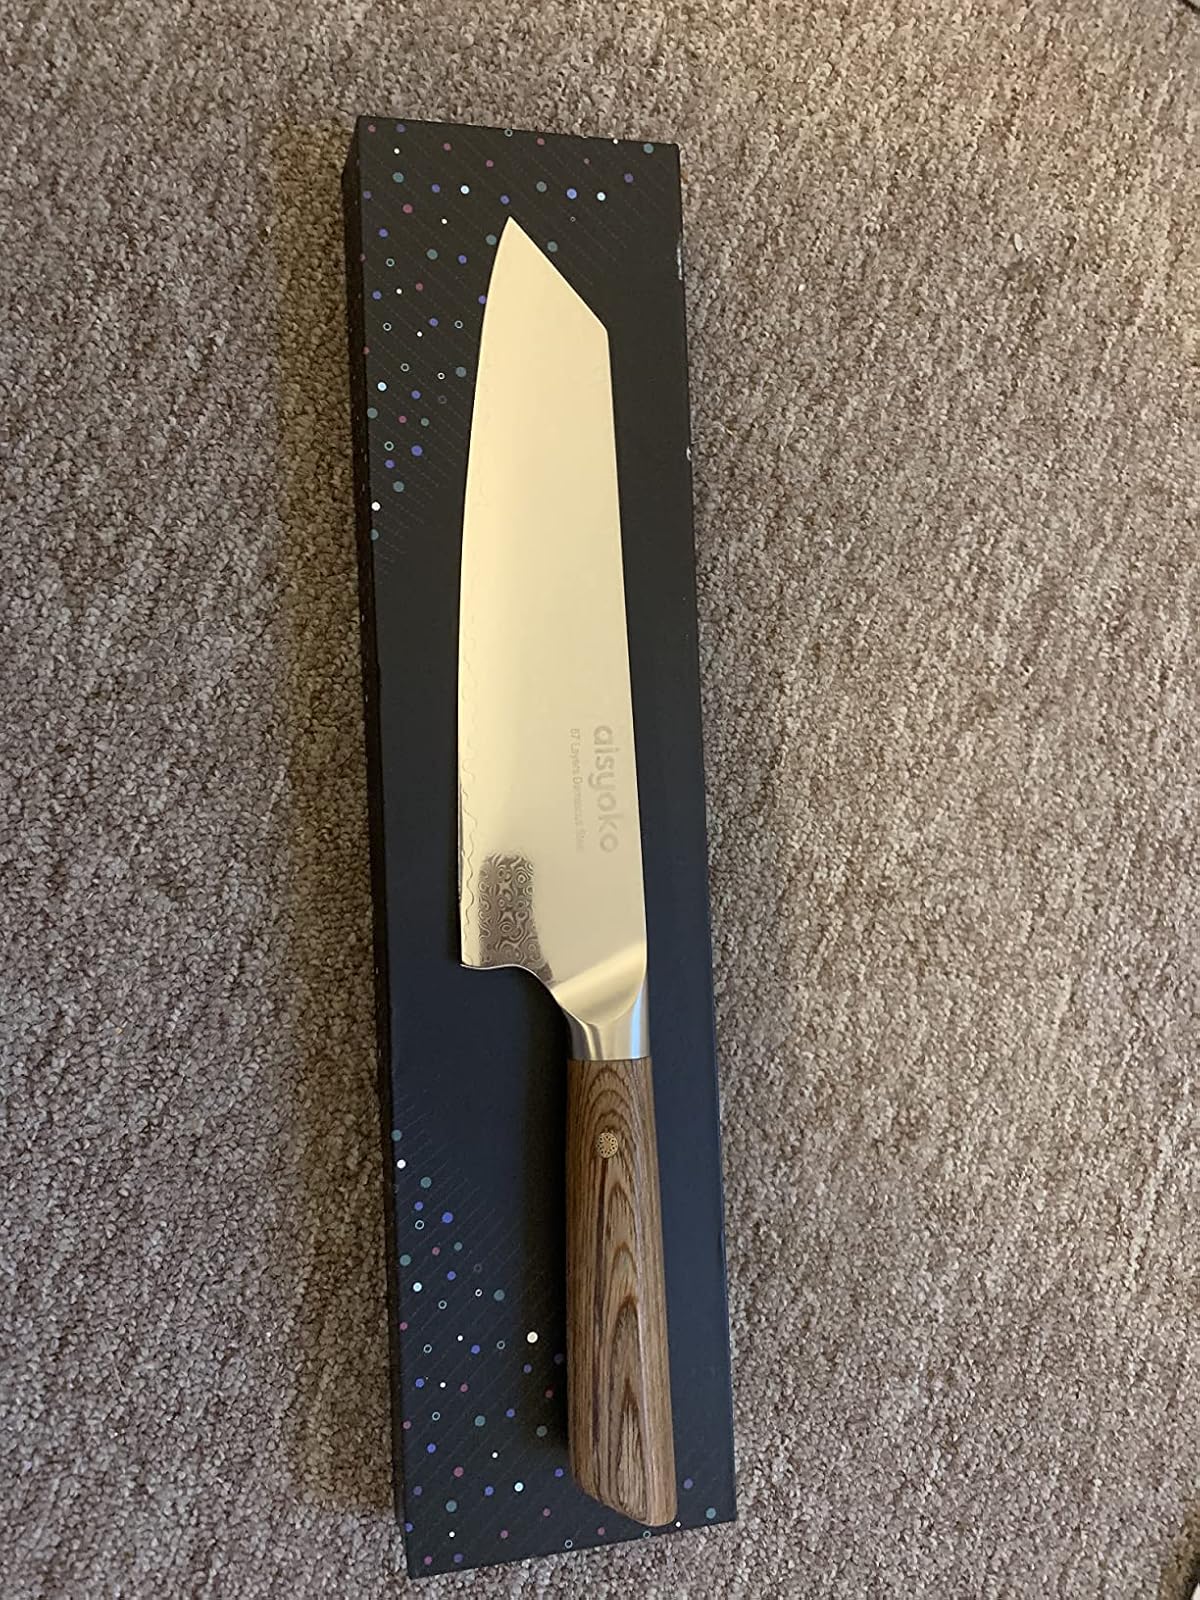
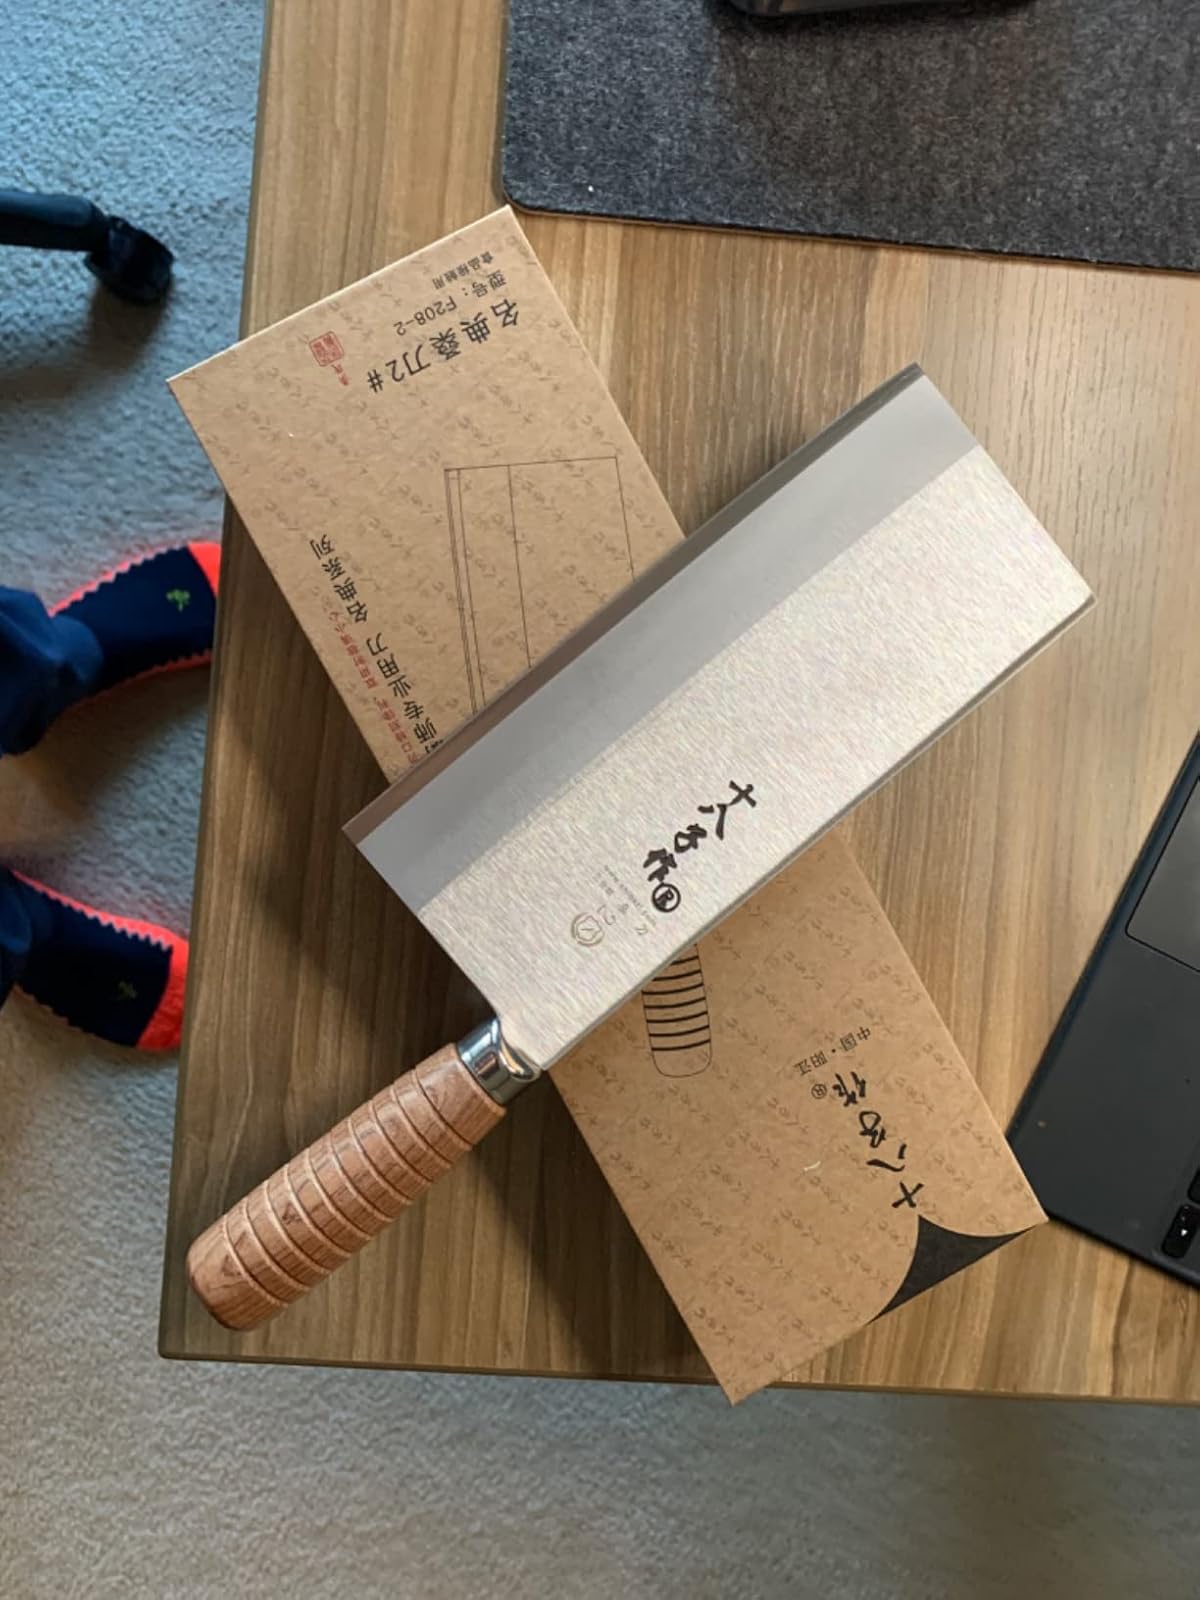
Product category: items_knife
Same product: no